Theatre of Bretón de los Herreros

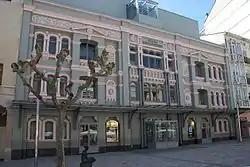

The Theatre of Bretón de los Herreros (Spanish: "Teatro Bretón de los Herreros") is a nineteenth-century theatre located in Logroño, Spain. The theatre has had its present name since 1902 when it was renamed in honour of Manuel Bretón de los Herreros. It was declared "Bien de Interés Cultural" (Cultural property of Spain) in 1983.